Punsalmaagiin Ochirbat

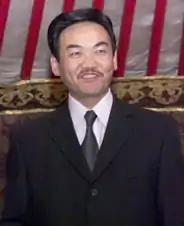
Natsagiin Bagabandi

Ochirbat again ran for president in the May 1997 election, but faced a Mongolian public unhappy with the economic dislocation caused by the fast pace of reforms. The country was racked by high unemployment, 30 percent inflation, widespread shortages of foodstuffs and energy supplies and a falling GDP. According to the World Bank, one third of population was living in poverty. Winning only 29 percent of the vote, Ochirbat lost the election to the chairman of the MPRP Natsagiin Bagabandi who had pledged to try to slow down the Government's radical reforms.